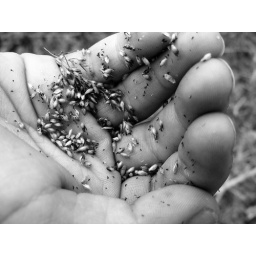
I was walking with a small boy on a trail around the lake and he wanted to show me this